History of Ukraine

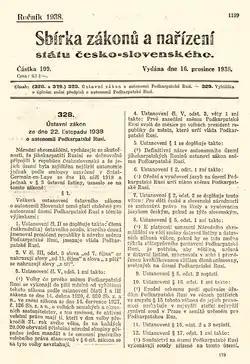
Constitutional Law on the Autonomy of Carpatho-Ukraine

The Ukrainian People's Republic (UPR) was officially proclaimed on 20 November 1917, amidst the turmoil of the Russian Revolution and the disintegration of the Russian Empire. Initially, the Ukrainian Central Council (Rada), comprising influential Ukrainian political figures, pursued autonomy within a federated Russia. However, as the political situation in Russia grew increasingly unstable, the UPR took a decisive step by declaring full independence on 22 January 1918.